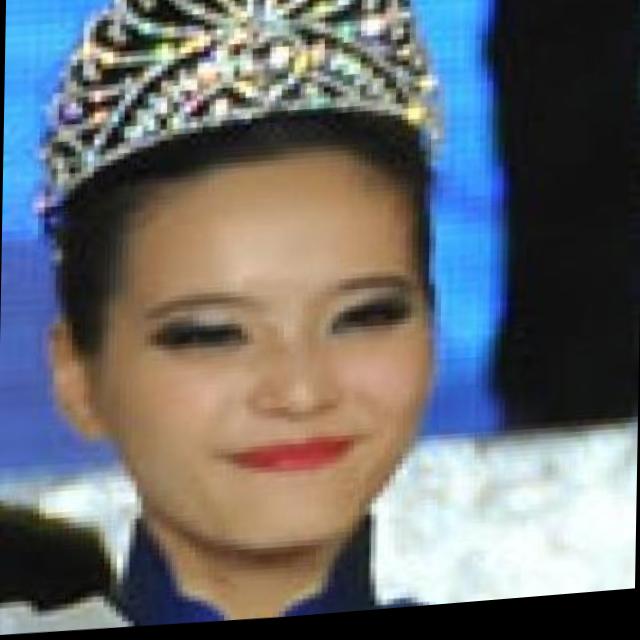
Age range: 21-44